Etrich Sport-Taube

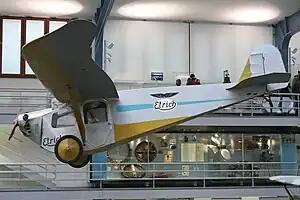
The Etrich Sport-Taube at the National Technical Museum (Prague).

The Etrich Sport-Taube was a one-off, single engine, one seat monoplane, built in Czechoslovakia in 1929.